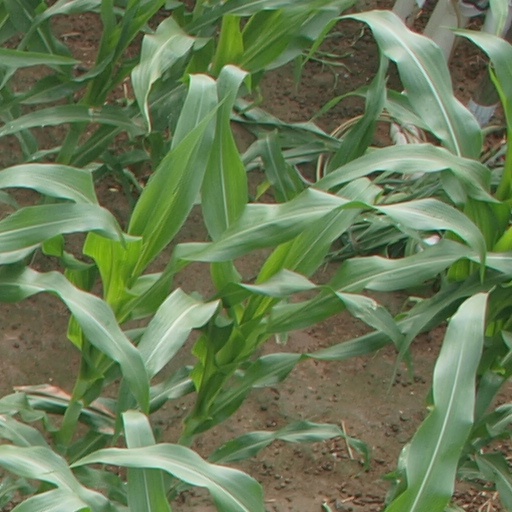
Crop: maize; corn